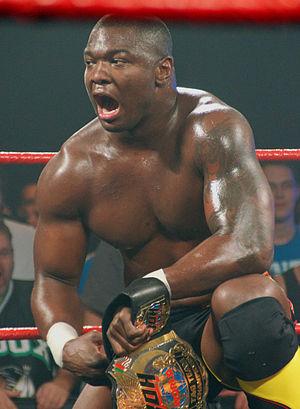
Shelton Benjamin est un catcheur américain travaillant à la World Wrestling Entertainment, dans la division Raw.
Le WWE 24/7 Championship est un championnat de catch créé par la World Wrestling Entertainment. Il est défendu par toutes les divisions de la WWE. Inauguré par Mick Foley lors de Raw. Le premier champion était Titus O'Neil. Le champion actuel est Akira Tozawa qui en est à son 4ème règne.